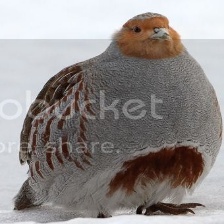
Species: SNOW PARTRIDGE
Scientific name: LERWA LERWA
ImageNet parent category: partridge